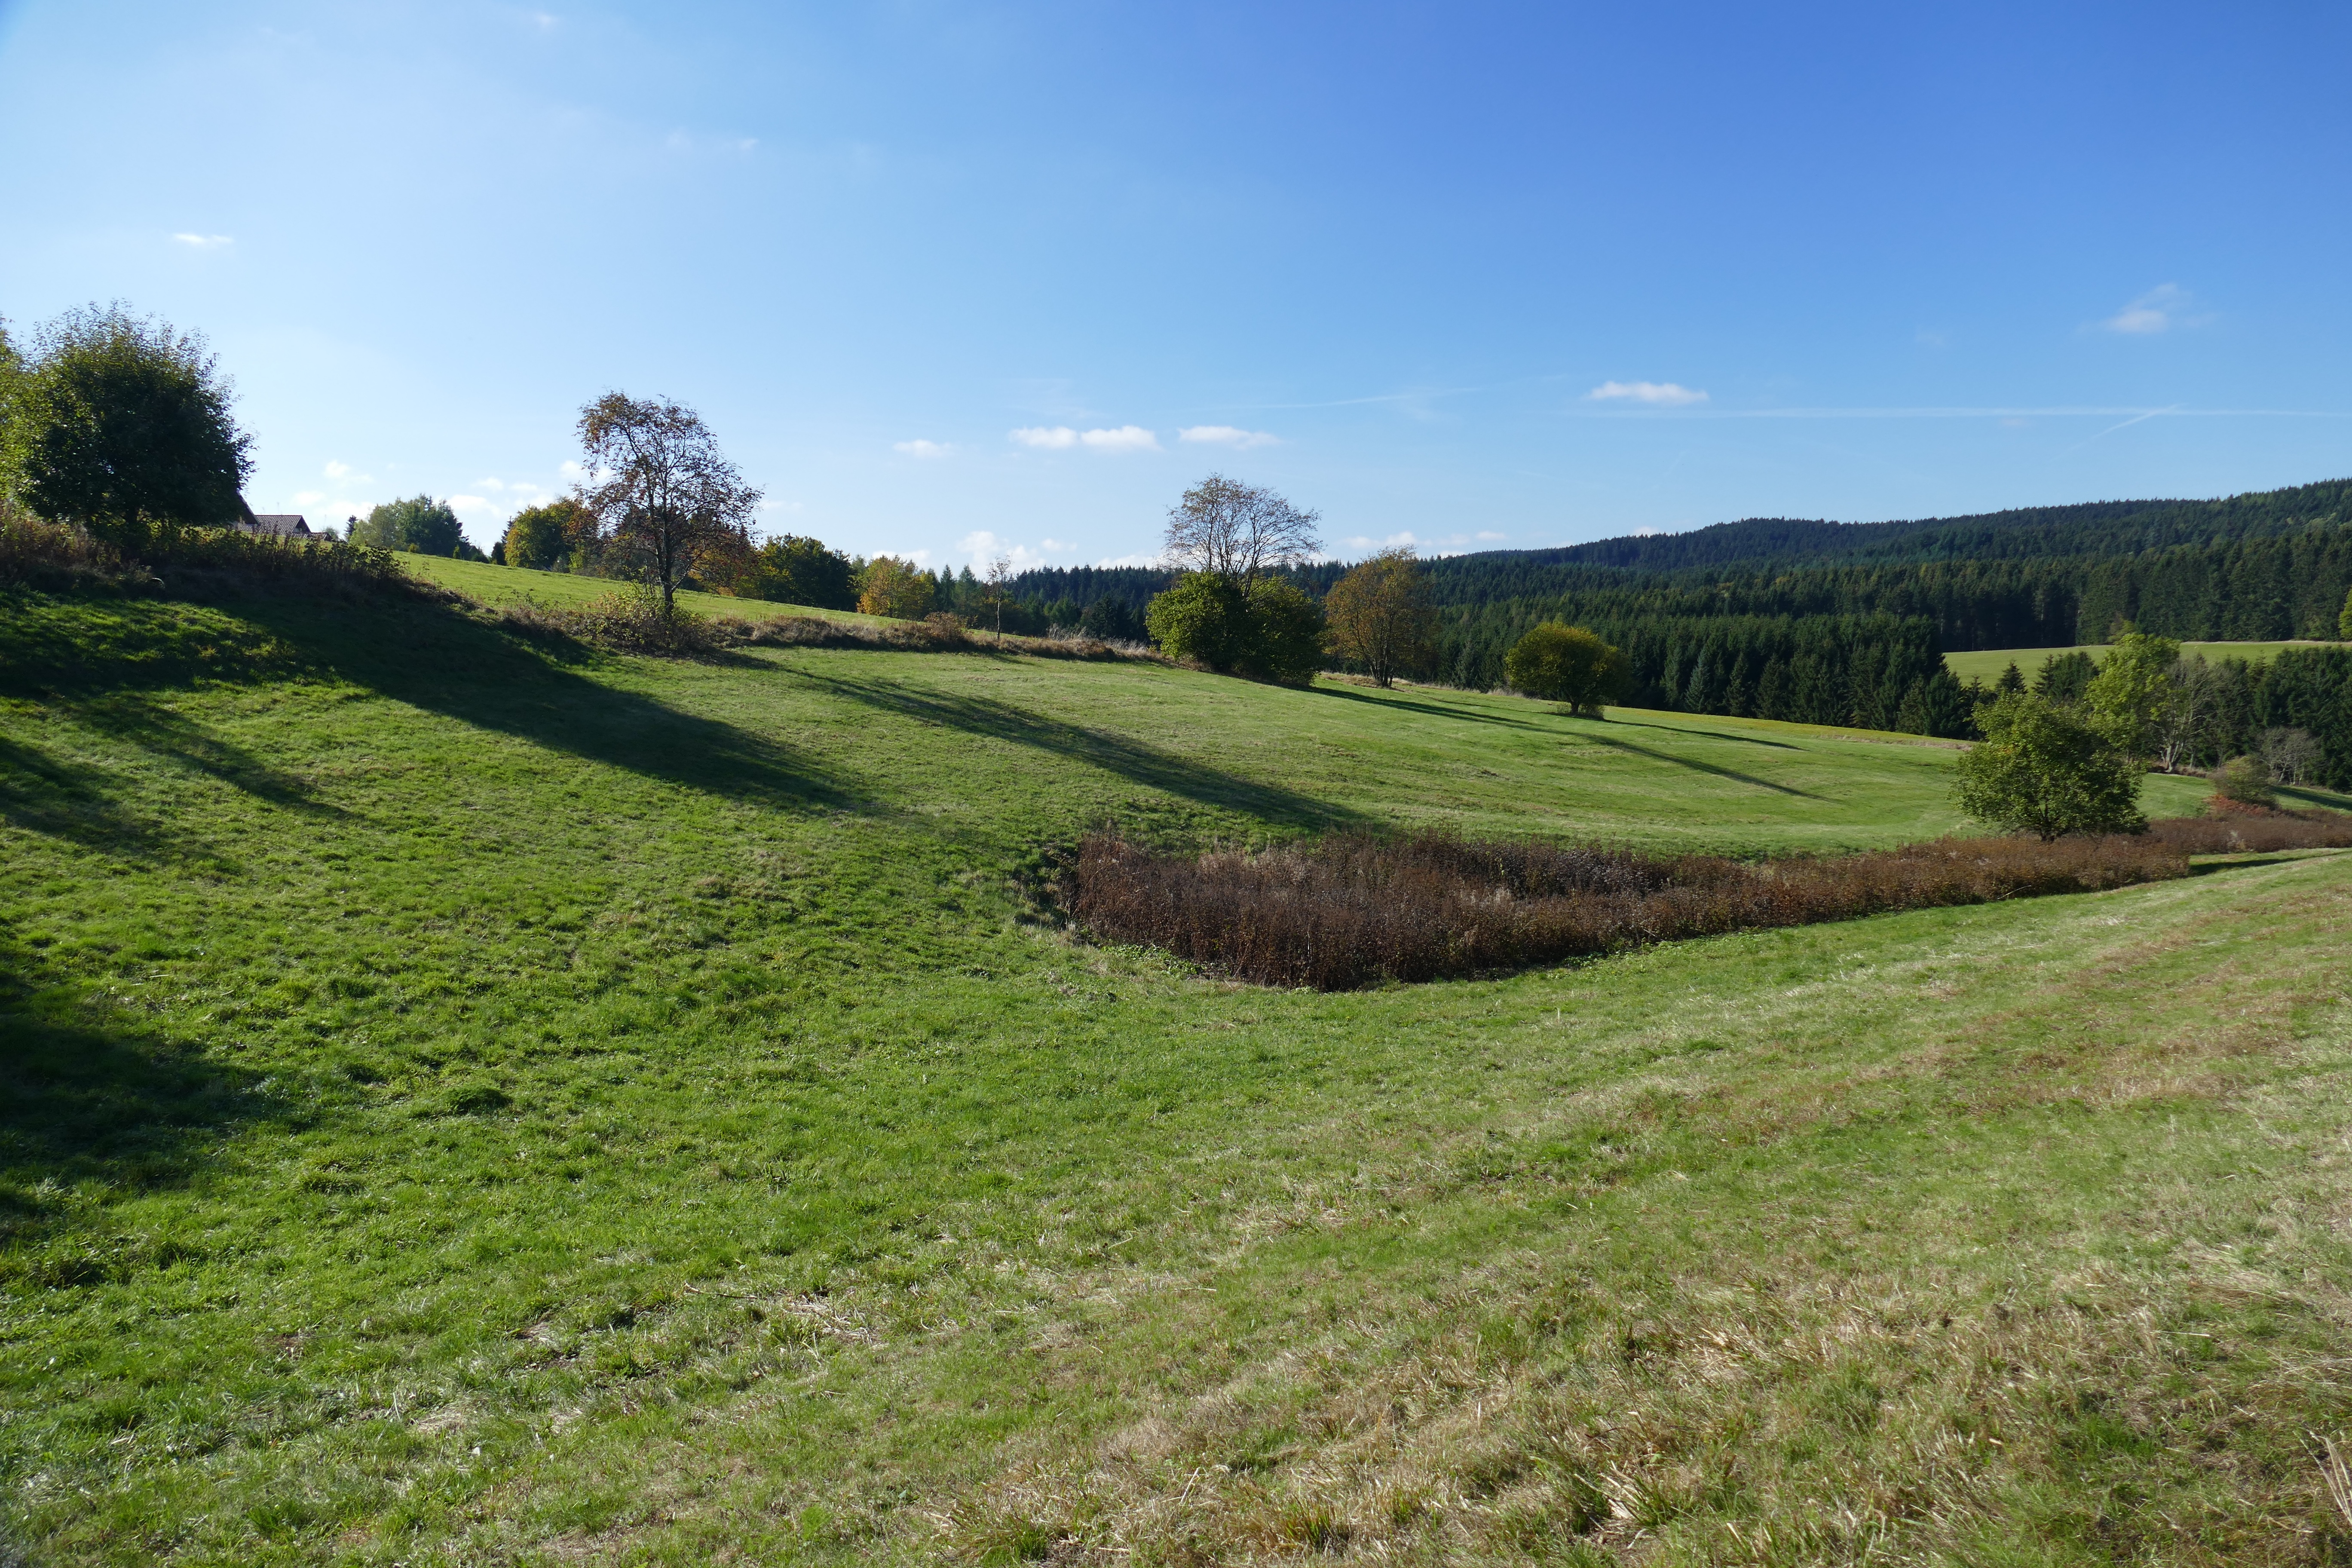
landscape, tree, nature, forest, grass, structure, sky, field, farm, lawn, meadow, prairie, hill, valley, green, pasture, autumn, shadow, soil, contrast, blue, agriculture, plain, golf course, trees, clouds, grassland, shrub, outlook, plantation, plateau, estate, habitat, mood, ecosystem, mound, rural area, sport venue, land lot